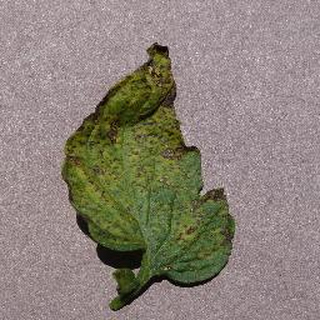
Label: tomato_septoria_leaf_spot